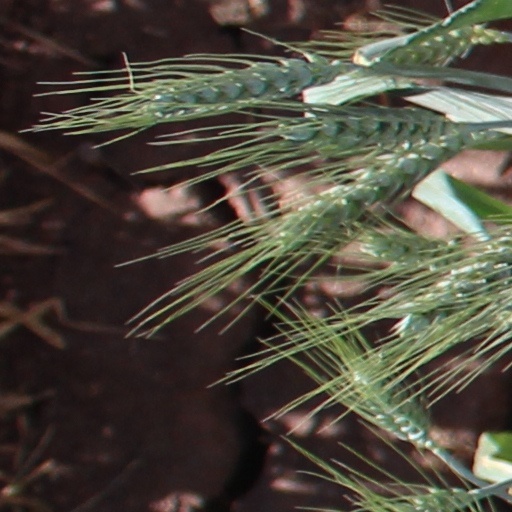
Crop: wheat